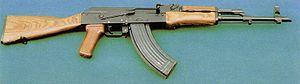
Un fusil d'assaut est une arme d'épaule conçue pour qu'un soldat soit capable de tirer de façon efficace jusqu'à environ 300 mètres en mode semi-automatique, et à environ 30 mètres en tir automatique.
Mikhaïl Timofeïevitch Kalachnikov, né le 10 novembre 1919 à Kouria, dans le gouvernement de l'Altaï et mort le 23 décembre 2013 à Ijevsk en Oudmourtie, à l'âge de 94 ans, est un ingénieur et lieutenant-général russe, inventeur de l'AK-47, arme qui porte son nom.